Devinder Pal Singh Bhullar

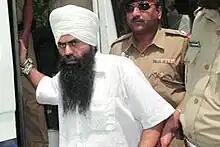
Bhullar being carried away by police officers.

Devinder Pal Singh Bhullar (born 26 May 1965 in Punjab, India) is a Sikh terrorist and a former professor. He was convicted by a TADA court in a 1993 Delhi bomb blast case that left nine people dead and injured 31. The Indian supreme court had confirmed his death sentence in a fractured and divided decision. His death sentence has been commuted to life imprisonment by the Supreme Court of India on 31 March 2014.